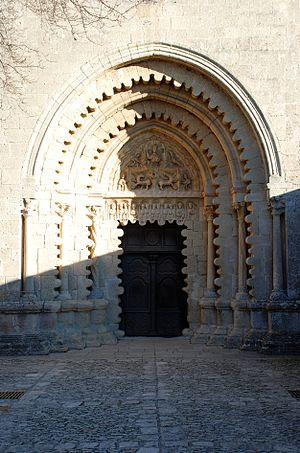
Ganagobie - portail festonné brisé
L'arc festonné brisé est une variante de l'arc festonné dans laquelle l'intrados n'est pas en plein cintre mais est de forme brisée.